György Baló

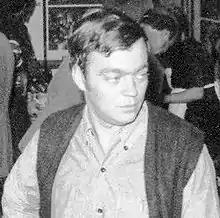

György Baló (14 June 1947 – 18 March 2019) was a Hungarian broadcast journalist and academic lecturer, who served as anchorman for various political talk shows of the Hungarian public television channel Magyar Televízió (MTV) since the 1970s.